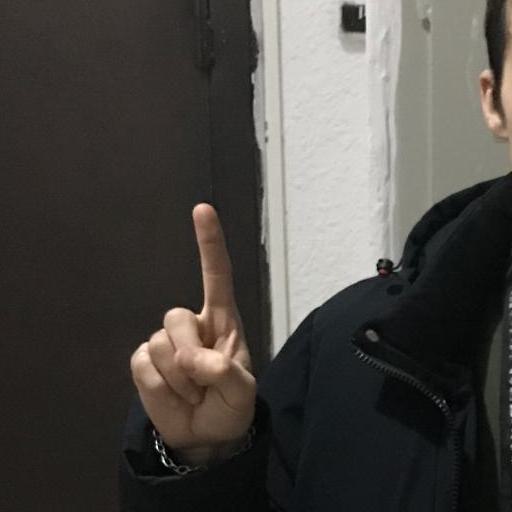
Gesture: one